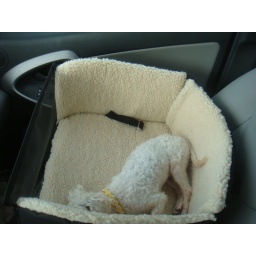
Monty in a car seat 09-10-2010